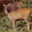
Label: deer